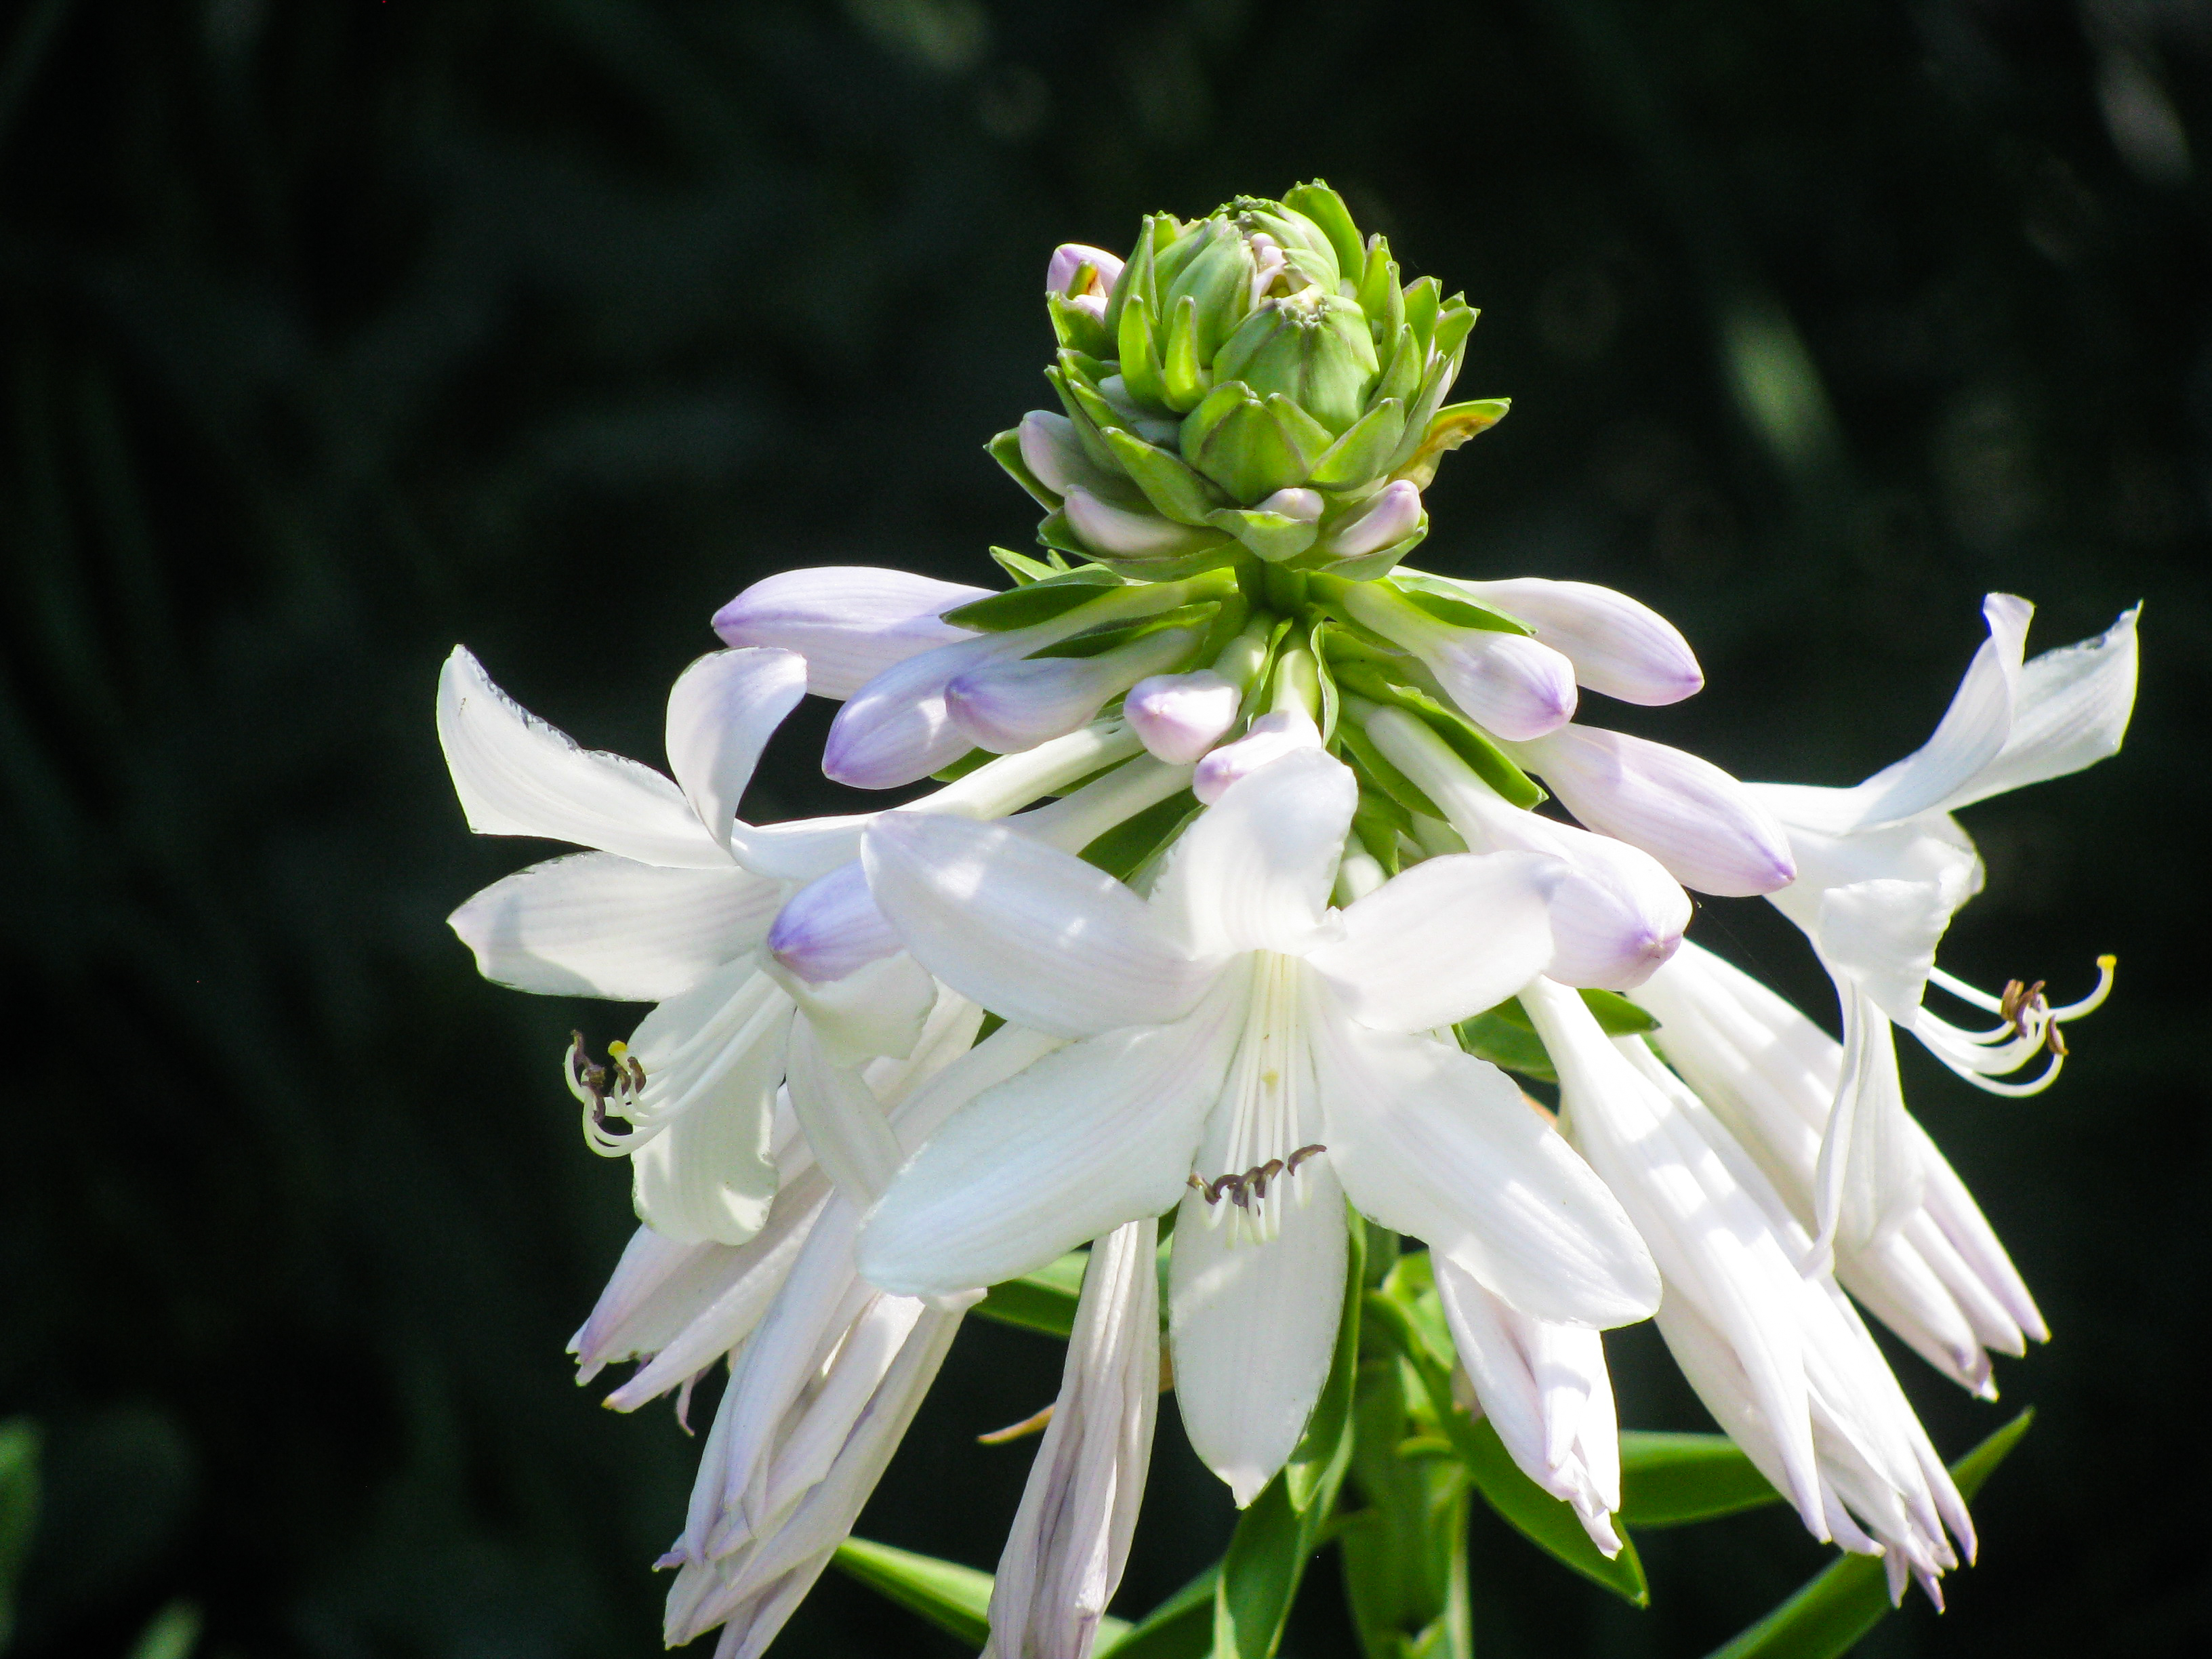
nature, outdoor, blossom, plant, white, flower, green, botany, flora, wildflower, publicdomain, petals, shrub, violet, lily, macro photography, jasmine, flowering plant, land plant